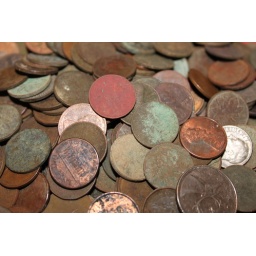
More metal detecting finds...with one red penny. I threw these coins in my rock polisher and literally &amp;quot;laundered&amp;quot; my money.